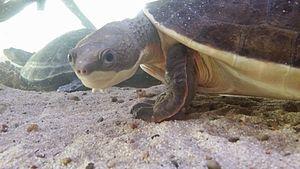
Elseya branderhorsti, 8 ans, masculin
Elseya branderhorsti est une espèce de tortue de la famille des Chelidae.